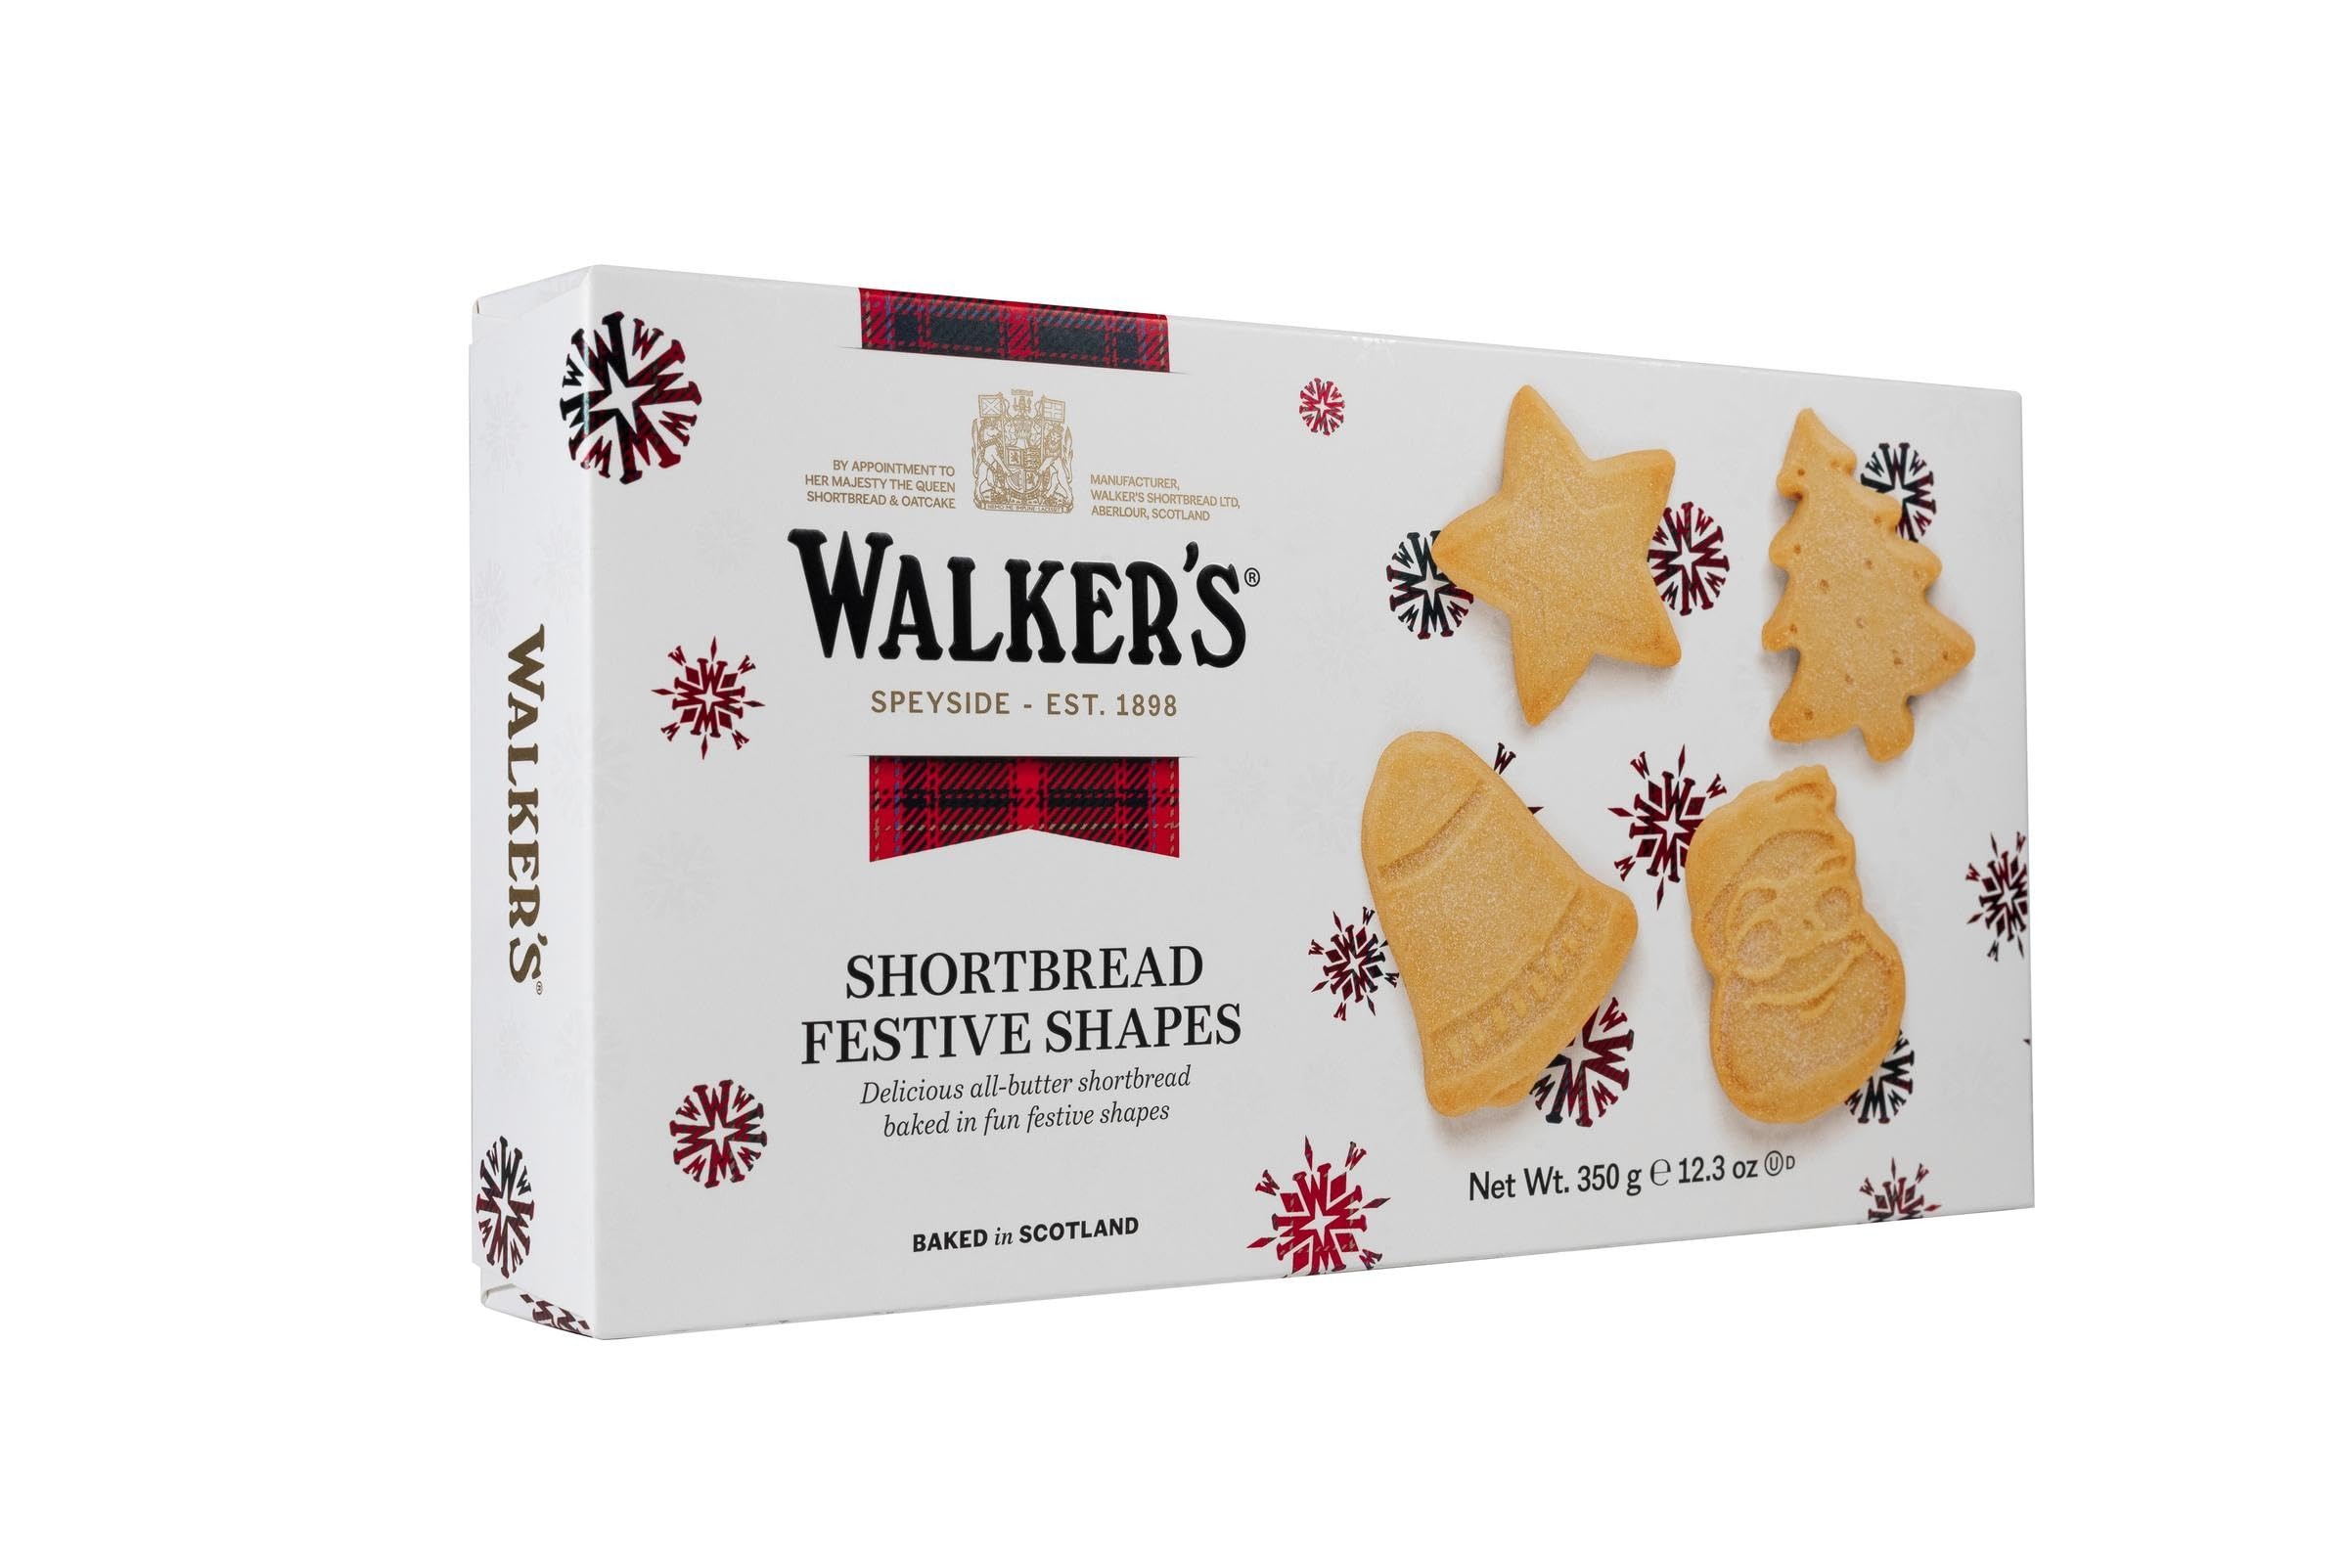
Item Name: Walkers Shortbread Festive Shapes (12.3 Ounce Box), Traditional Pure Butter Shortbread Cookies from the Scottish Highlands, Quality Ingredients, No Artificial Flavors
Bullet Point 1: Walkers Pure Butter Festive Shapes Shortbread is classic Scottish pure butter shortbread cookies in fun Christmas shapes of bells, Christmas trees, stars and Santa faces.
Bullet Point 2: The holidays invite moments worth savoring so create a new family tradition decorating Walkers Shortbread's Christmas pure butter shortbread cookies for family fun and create cherished memories for years to come!
Bullet Point 3: Feel good enjoying and gifting Walkers Shortbread's pure butter Festive Shapes shortbread cookies knowing the pure butter shortbread cookies are all natural made with only four ingredients: wheat flour, butter, sugar, salt.
Bullet Point 4: Buy some Walkers Shortbread Festive Shapes shortbread cookies to enjoy yourself and share with friends and family at Christmas parties, and give the others as gifts to your family, friends, mailperson or an end of the year thank you gift for work colleagues.
Product Description: Walkers Pure Butter Festive Shapes Shortbread is classic Scottish pure butter shortbread cookies in fun Christmas shapes of bells, Christmas trees, stars and Santa faces. You can feel good enjoying and gifting Walkers Shortbread's pure butter Festive Shapes shortbread cookies knowing the pure butter shortbread cookies are all natural made with only four ingredients of wheat flour, butter, sugar, salt and contain no artificial flavorings, colorings or additives. Buy some Walkers Shortbread Festive Shapes shortbread cookies to enjoy yourself and share with friends and family at Christmas parties. The Christmas Shapes shortbread cookies are a great filler for your own Christmas cookie plate and to bring to a cookie swap party. The cookie boxes make a welcome gift for family, friends, mailperson or an end of the year thank you gift for work colleagues. The holidays invite moments worth savoring so create a new family tradition decorating Walkers Shortbread's Christmas pure butter shortbread cookies for family fun and create cherished memories for years to come!
Value: 12.3
Unit: Ounce

Price: 13.495